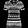
Label: T - shirt / top